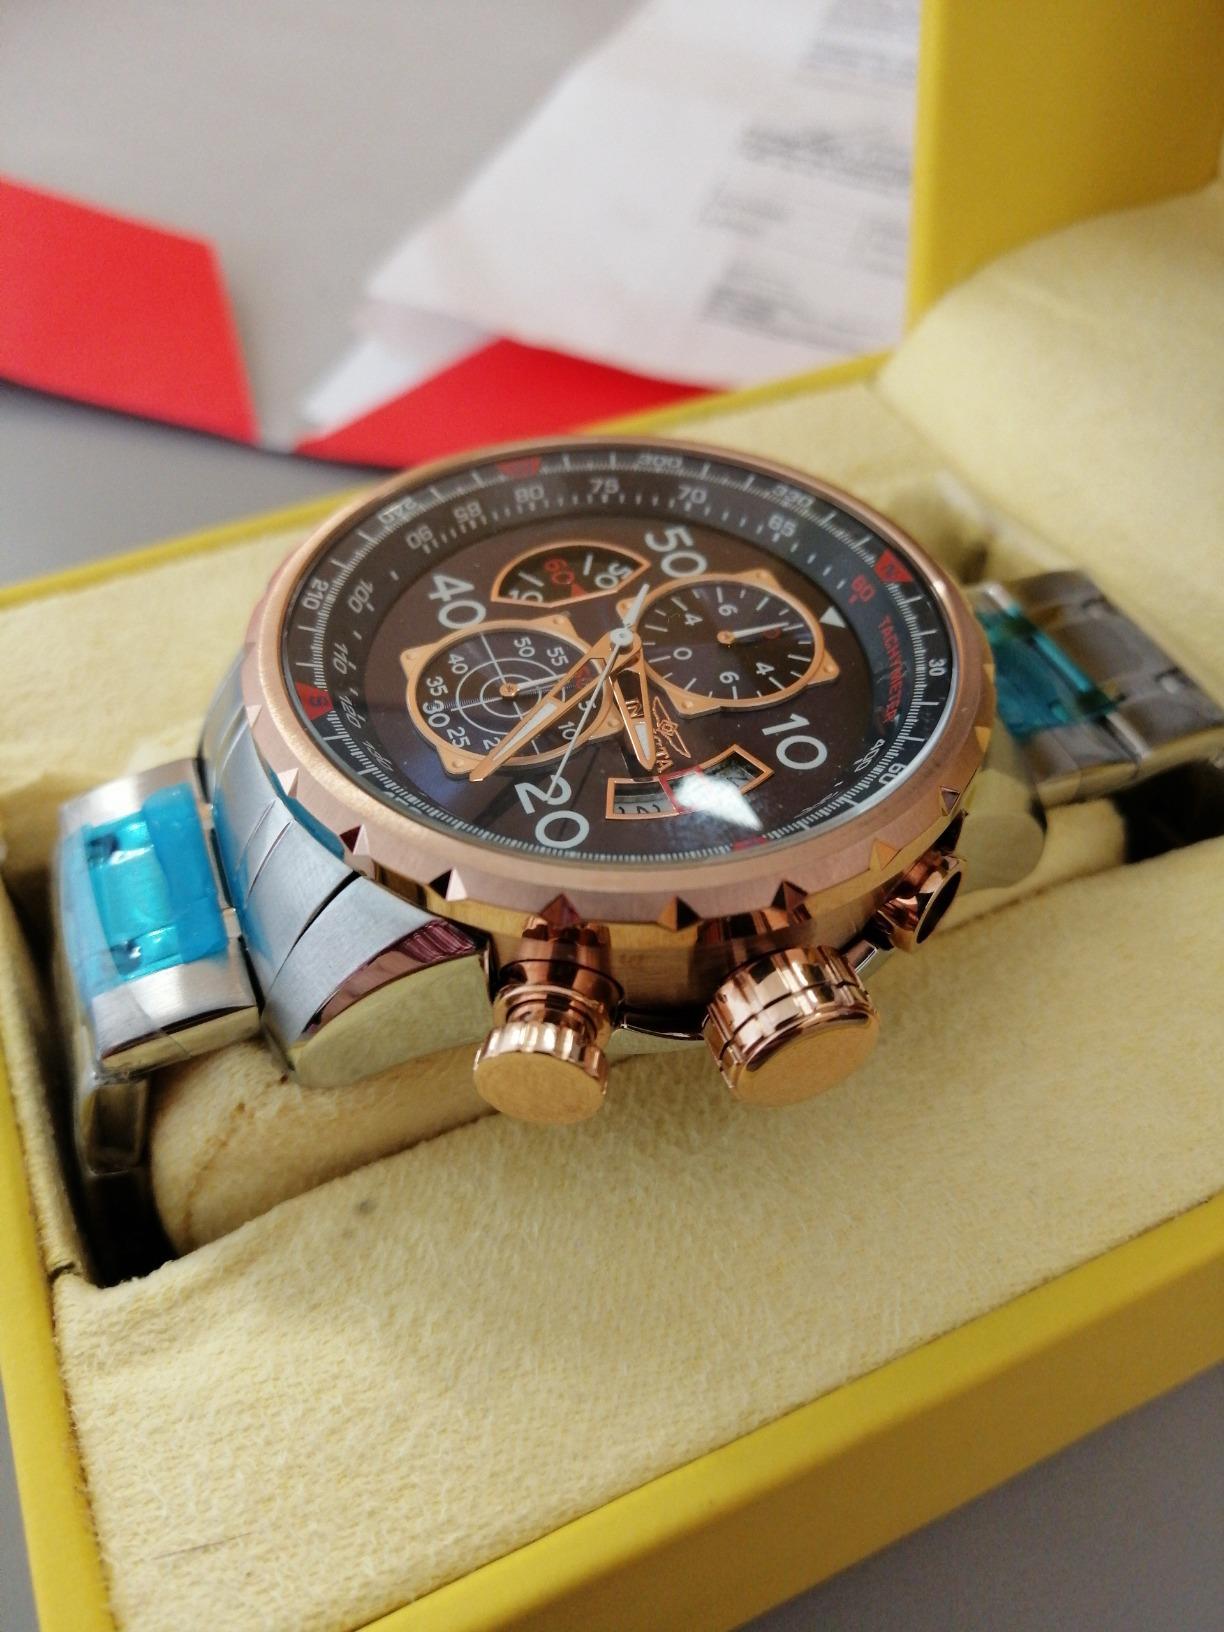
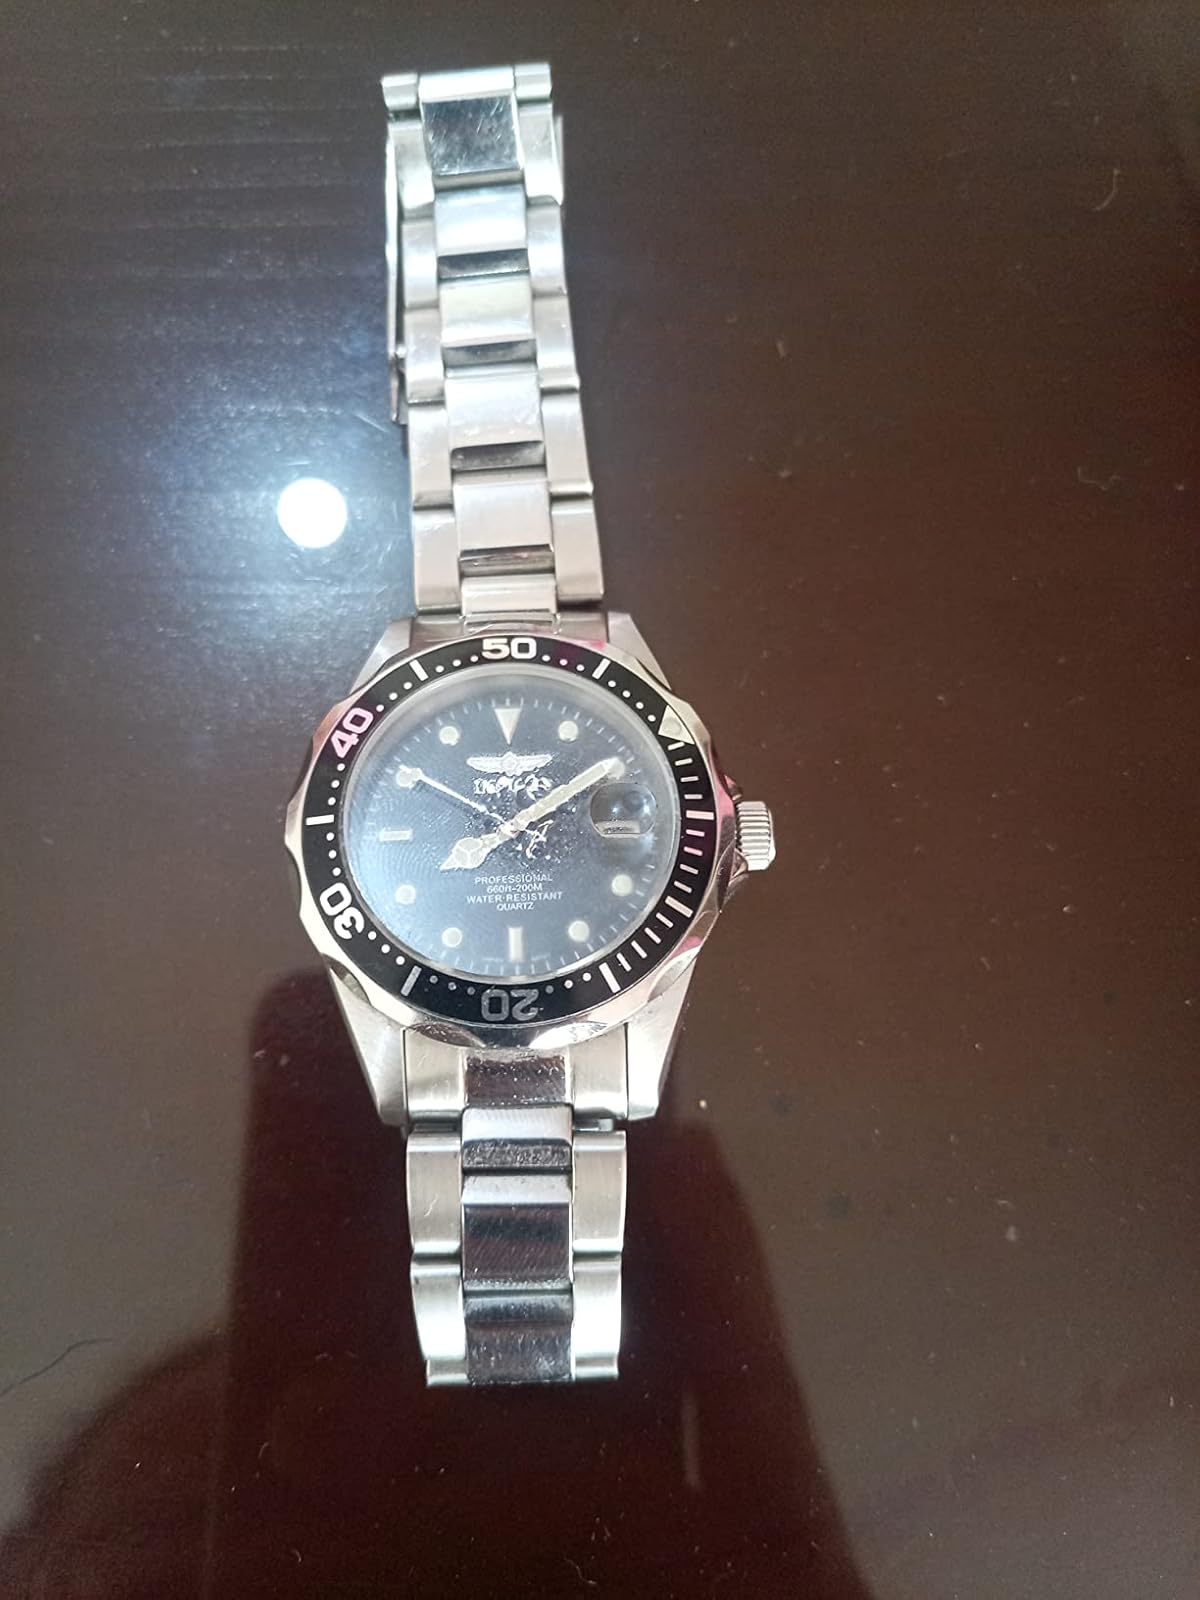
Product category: accessories_watch
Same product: no